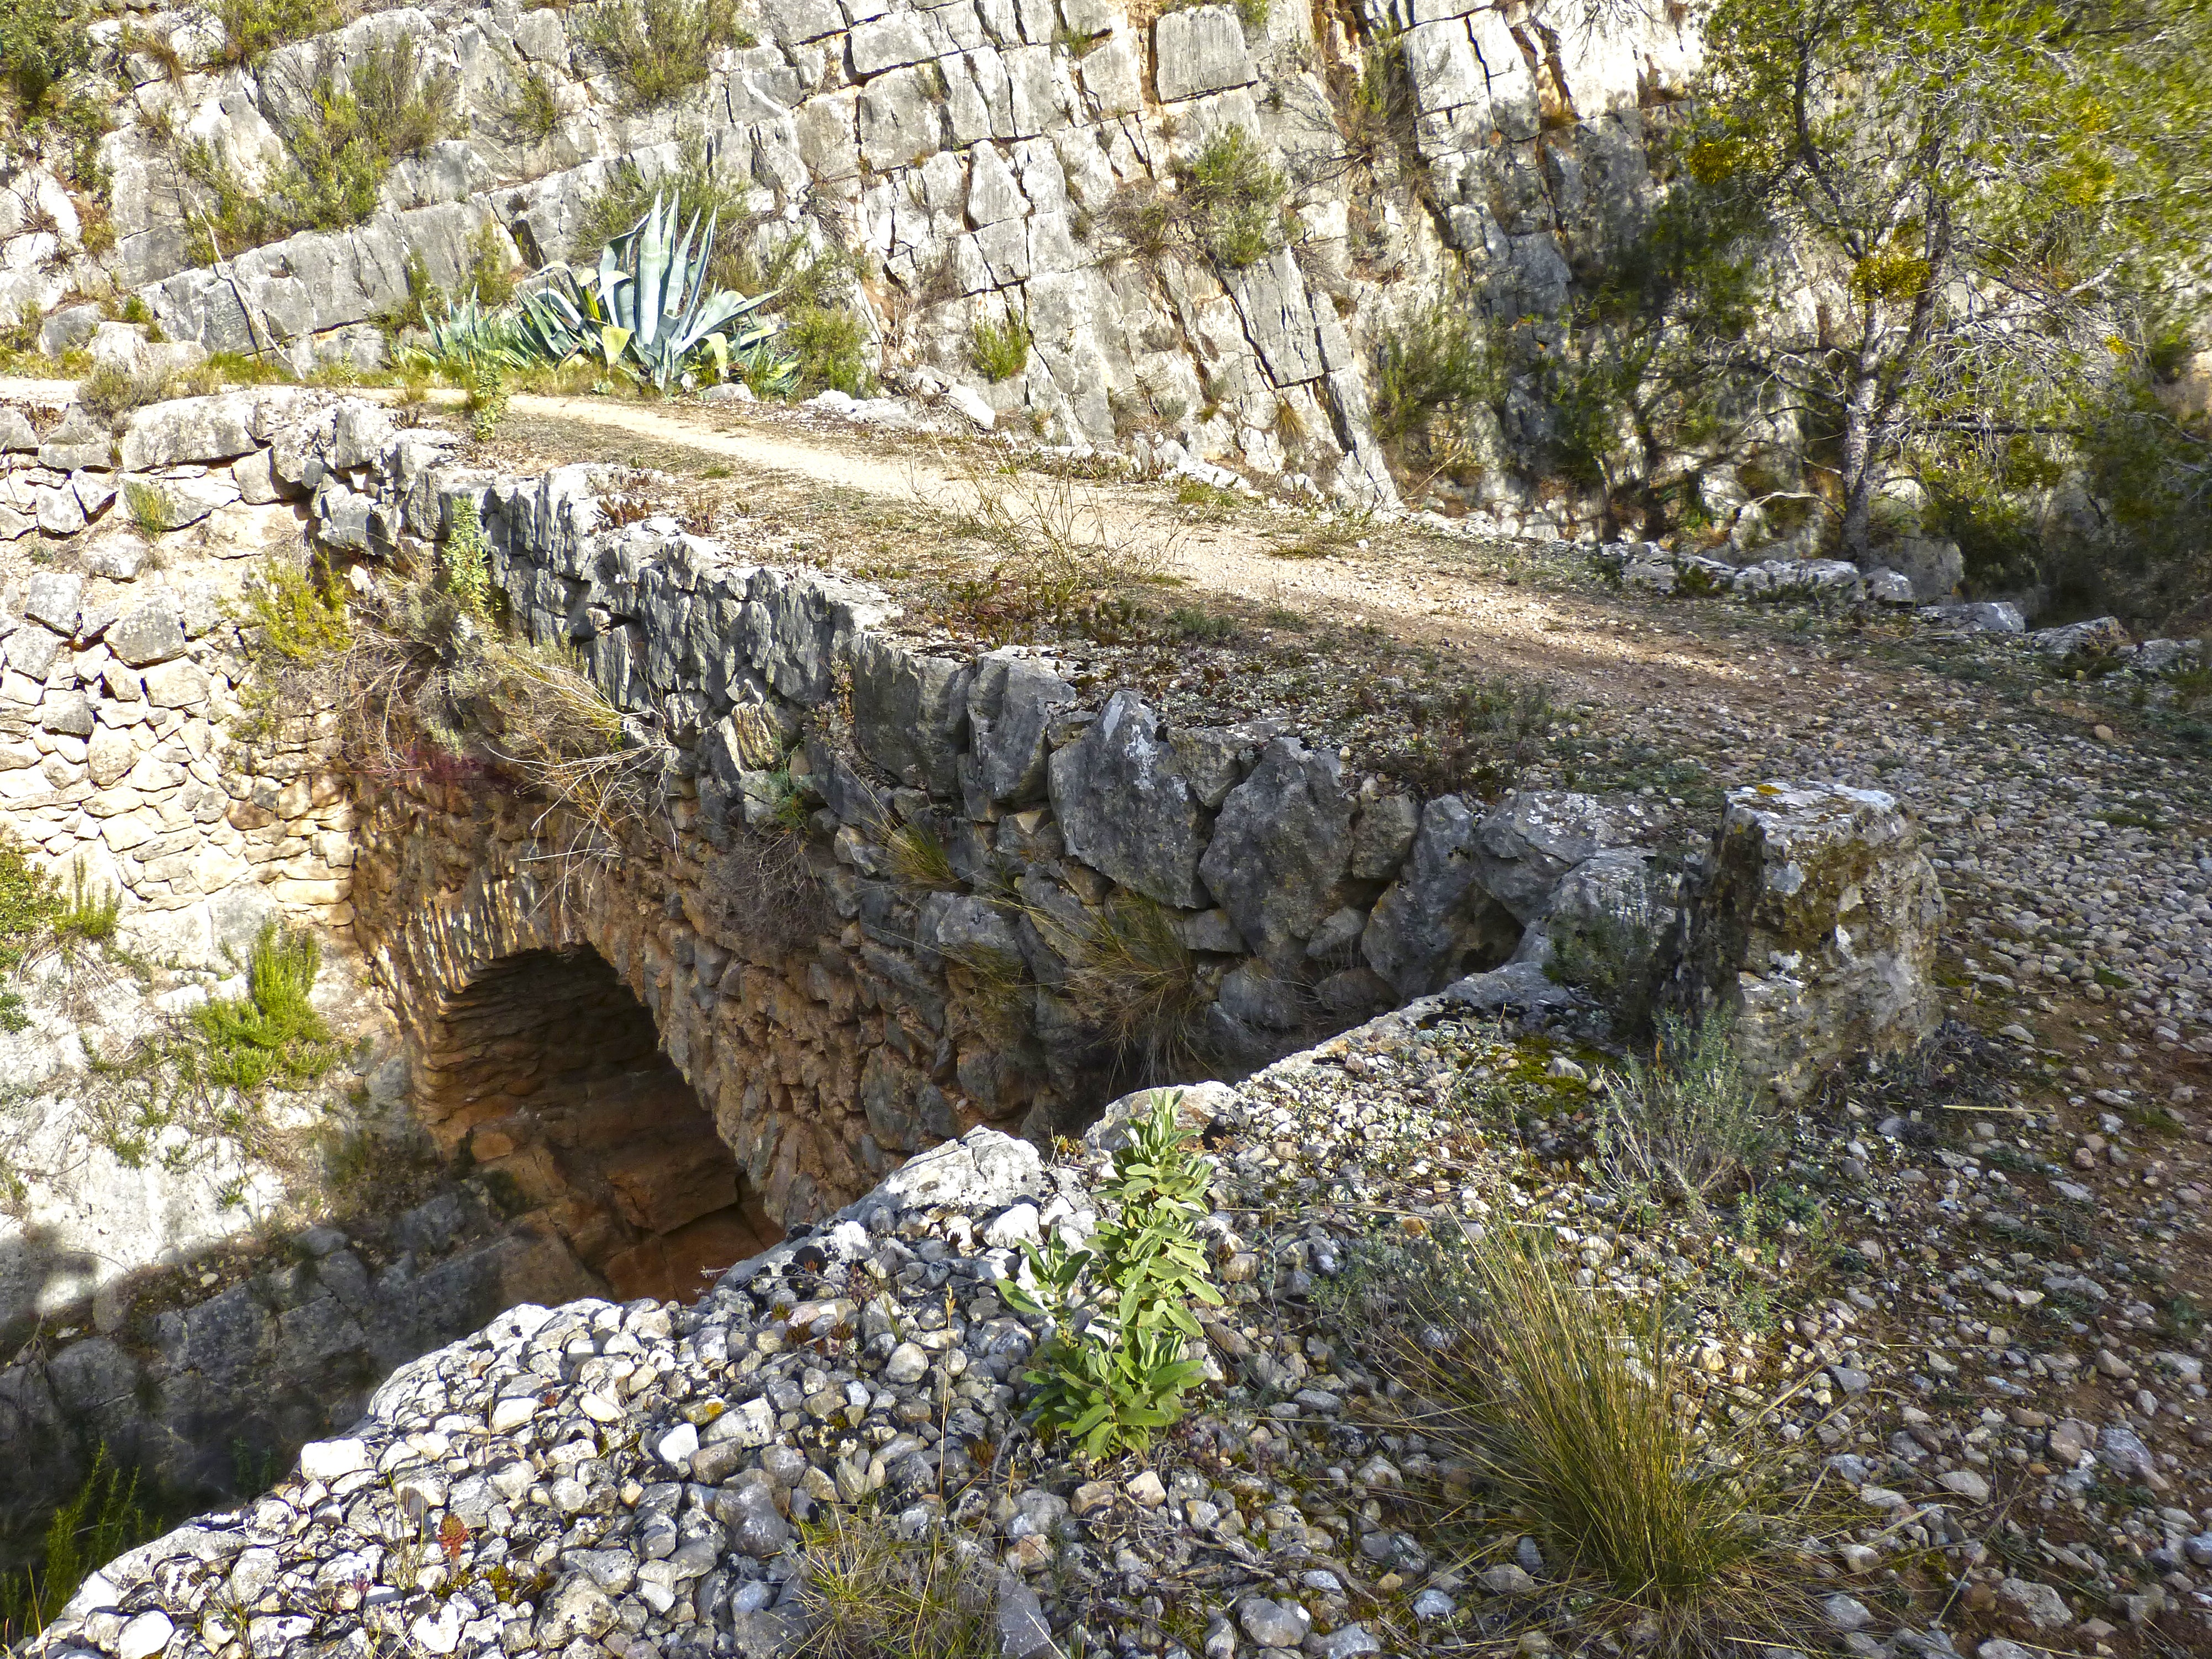
path, rock, wilderness, hiking, trail, stream, terrain, geology, ruins, montsant, priorat, roman bridge, cavaloca